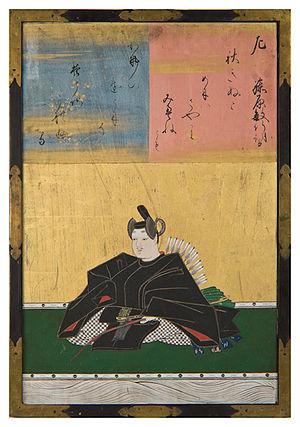
Kanō Naonobu, surnom, Shume, nom de pinceau: Jitekisai, antérieurement Kazunobu ou Iyenobu, né en 1607, mort en 1650. XVIIᵉ siècle. Japonais. Peintre. École Kanō.